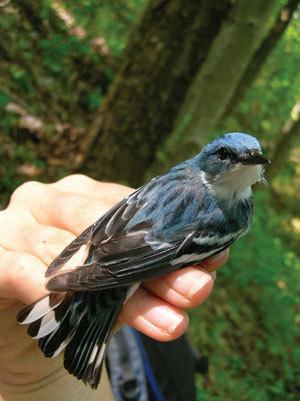
A photo of a cerulean warbler